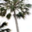
Label: palm_tree